Most Eligible Bachelor

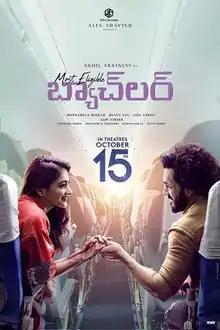
Theatrical release poster

Most Eligible Bachelor is a 2021 Indian Telugu-language romantic comedy film written and directed by Bhaskar and produced by Bunny Vas and Vasu Varma on GA2 Pictures. It stars Akhil Akkineni and Pooja Hegde with music composed by Gopi Sundar, cinematography by Pradeesh Varma and editing by Marthand K. Venkatesh. The film follows the love story of NRI Harsha and stand-up comedian Vibha.